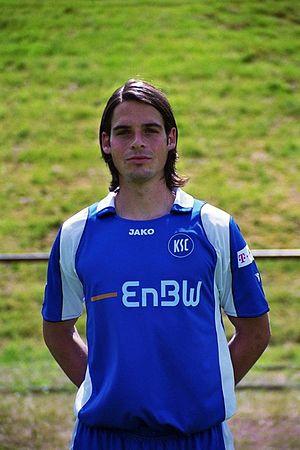
Stefan Buck est un footballeur allemand né le 3 septembre 1980 à Bad Saulgau.